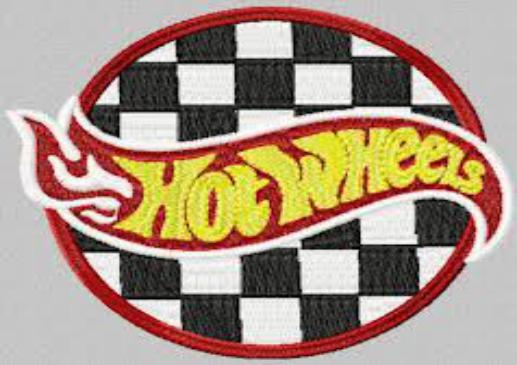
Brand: Hot Wheels
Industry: Leisure